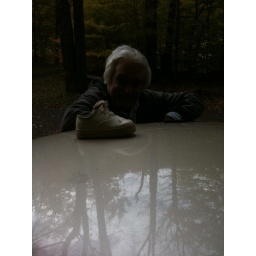
Elliot and the baby shoe with trees in the hood